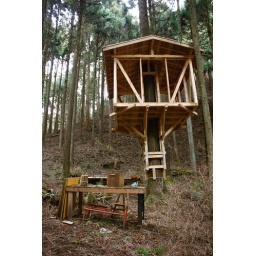
A tree house is under construction.